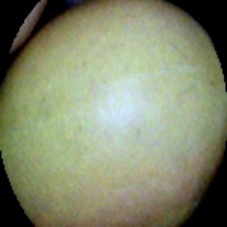
Label: Immature